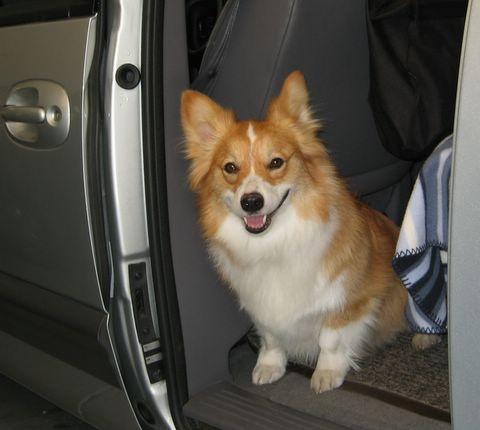
Pembroke